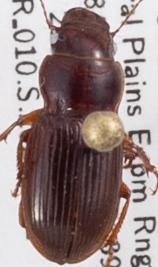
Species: Cratacanthus dubius
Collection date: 2021-07-21
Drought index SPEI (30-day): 1.93
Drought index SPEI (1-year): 0.288
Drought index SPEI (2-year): -0.46